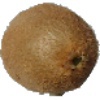
Label: Kiwi 1